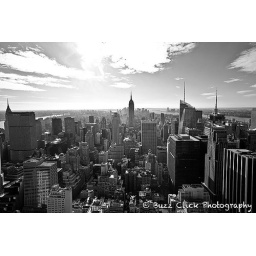
Manhattan in black & white